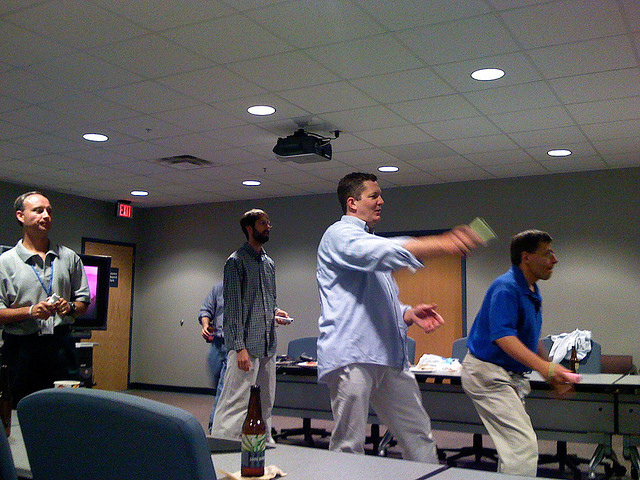
user: Given an image and a question. Answer the question in a short answer. Question: What type of pants are the men in this image wearing? Short Answer:
assistant: slack